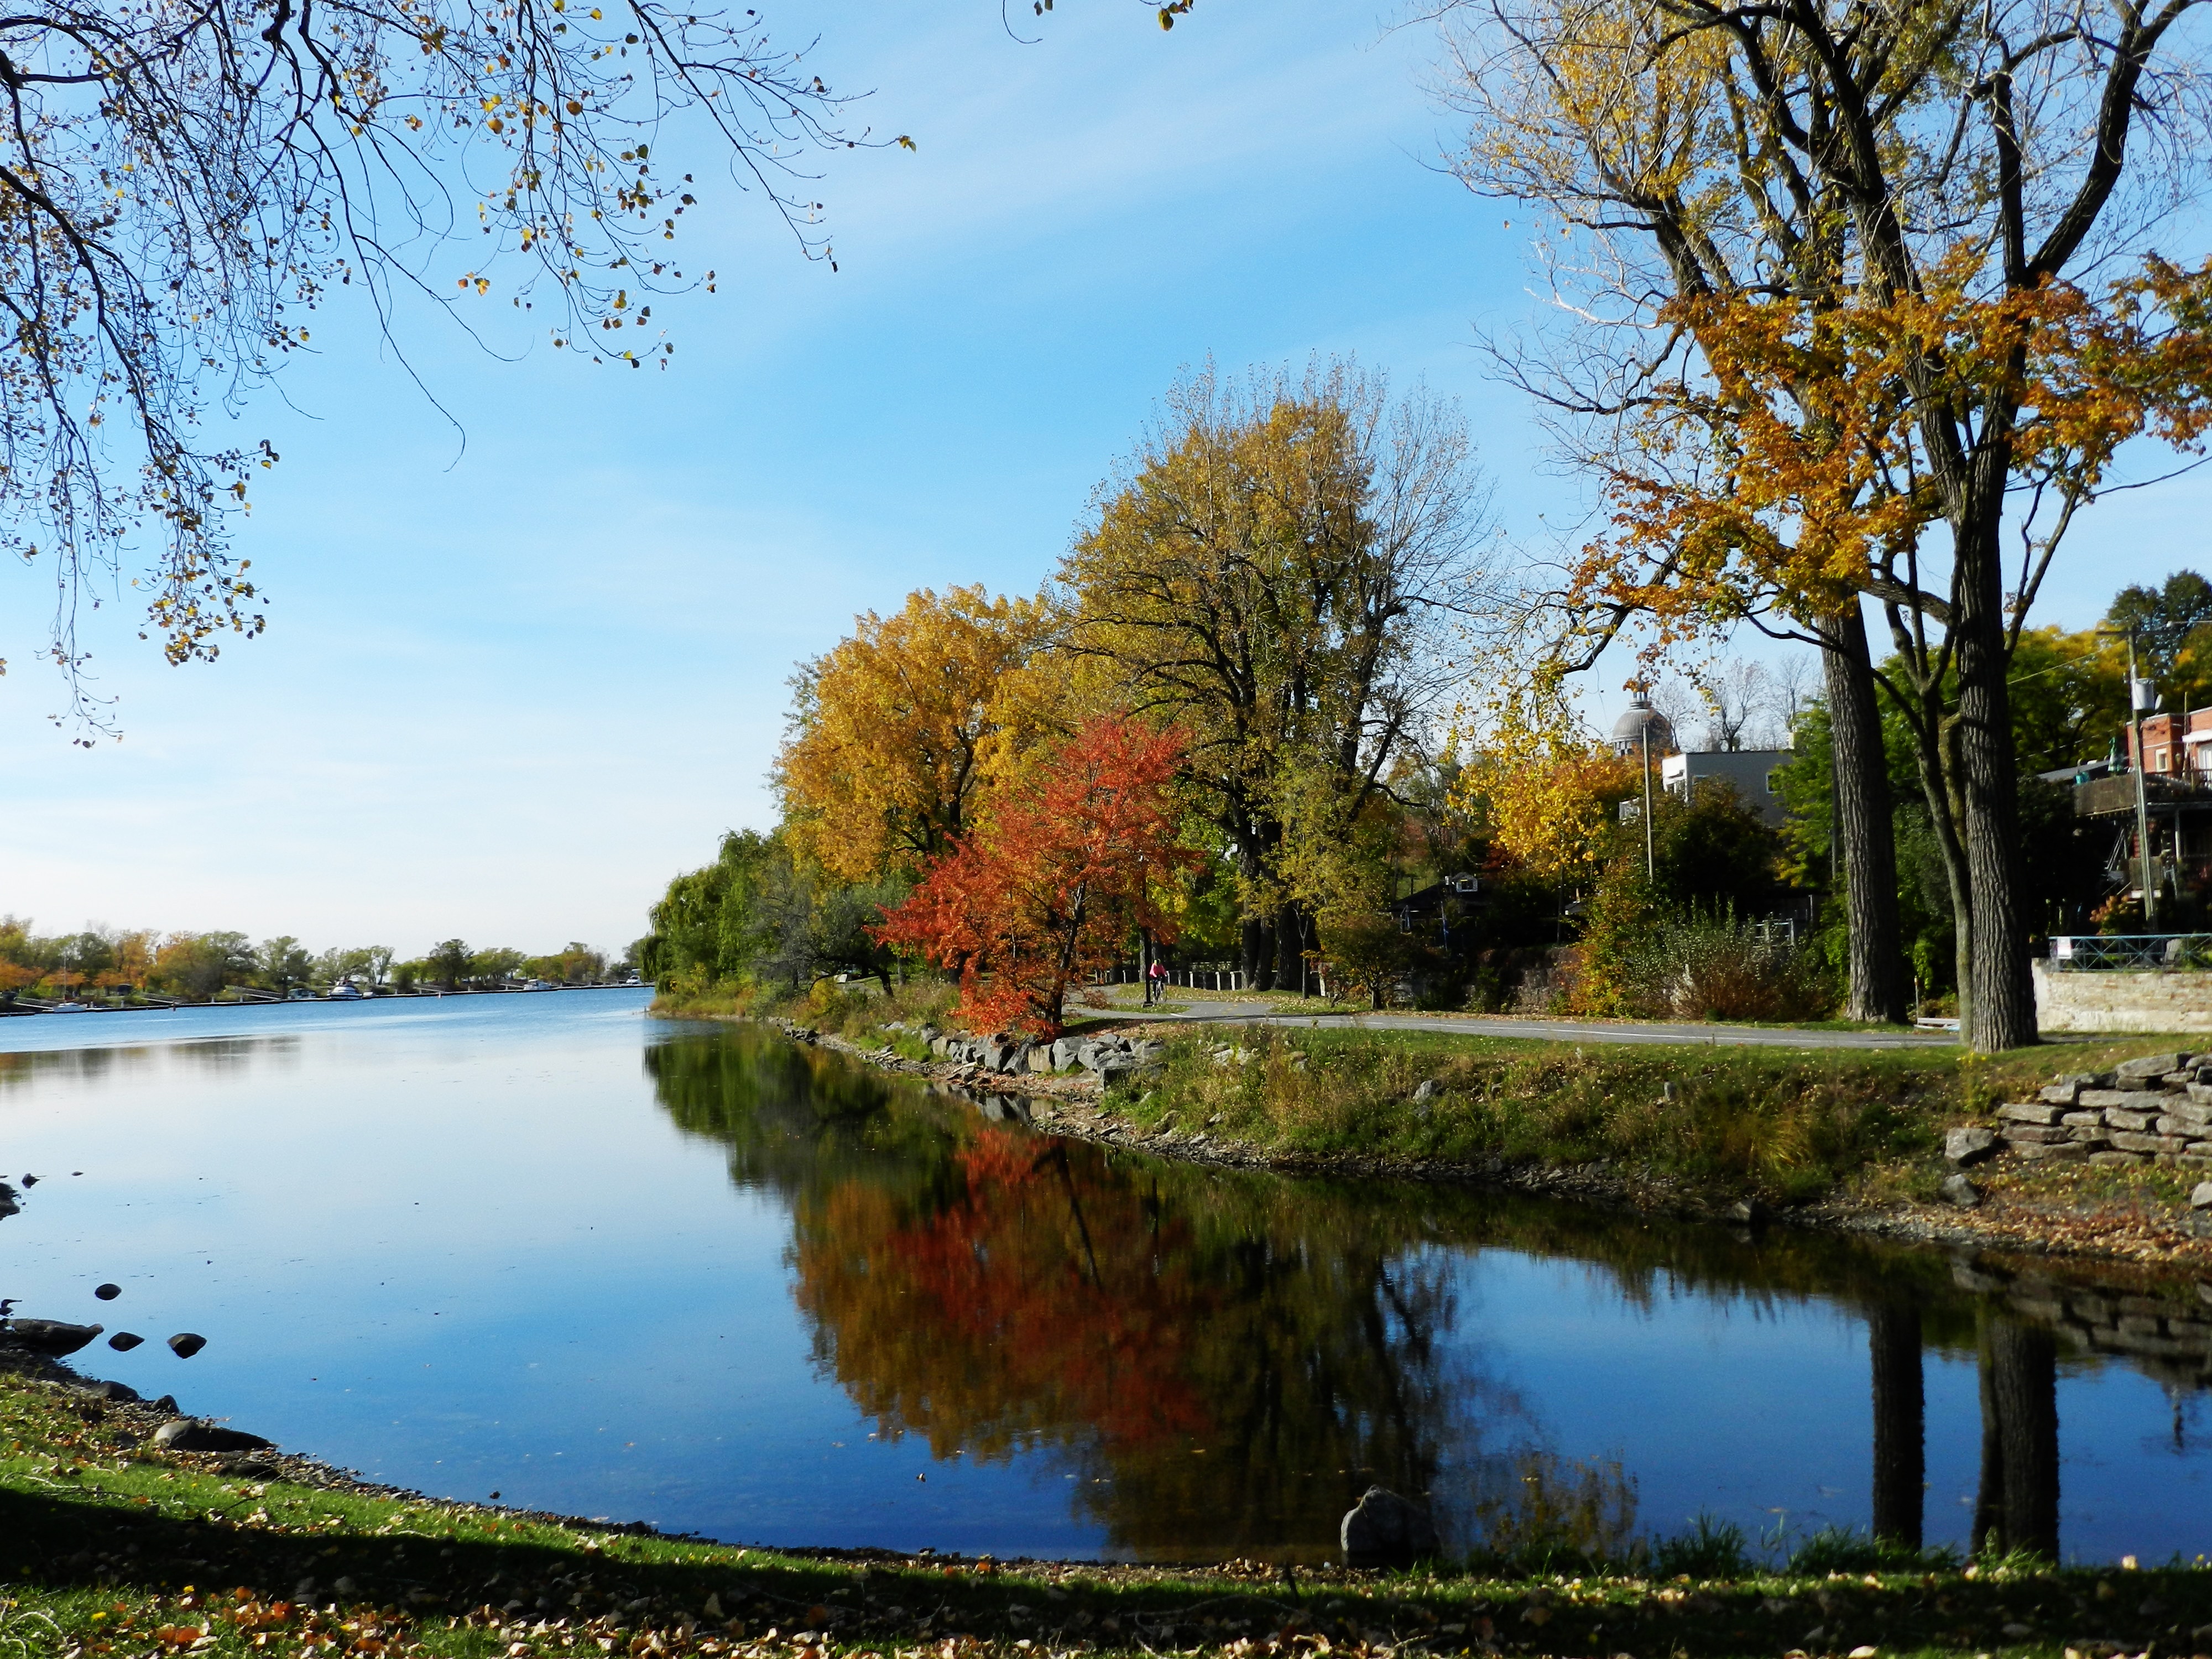
landscape, tree, water, nature, grass, plant, sky, house, morning, leaf, flower, lake, river, pond, foliage, reflection, autumn, park, scenery, botany, blue, season, waterway, body of water, trees, leaves, bright, reflections, october, rural area, woody plant